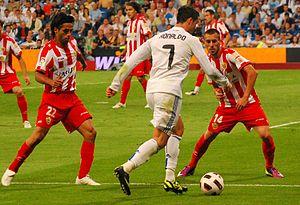
Cristiano Ronaldo face à Antonio Luna Rodríguez et Fabián Vargas lors d'un match entre le Real Madrid et l'UD Almería.